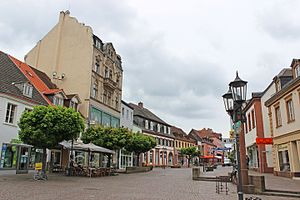
St. Ingbert
St. Ingbert
St. Ingbert er en by i Tyskland med 36.000 indbyggere i den tyske delstat Saarland. Den ligger 10 km øst for Saarbrücken.